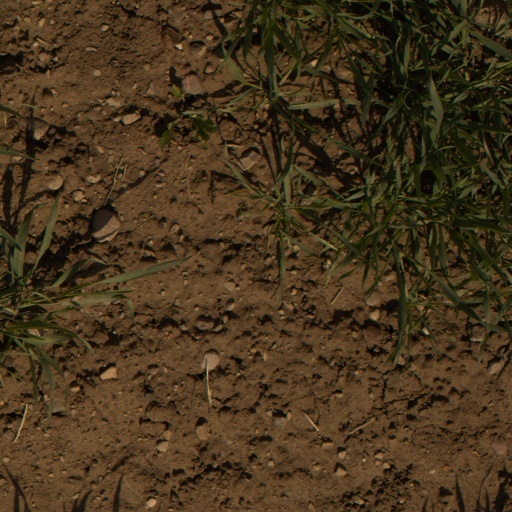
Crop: wheat